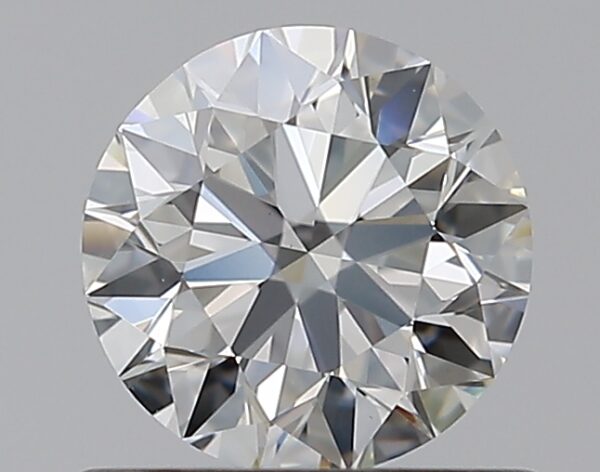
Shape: round
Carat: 0.62
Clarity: VS1
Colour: H
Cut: EX
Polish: EX
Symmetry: EX
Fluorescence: M
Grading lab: GIA
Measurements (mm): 5.43 x 5.45 x 3.39